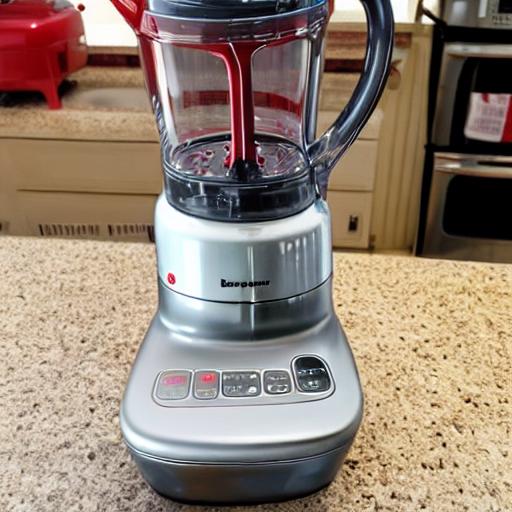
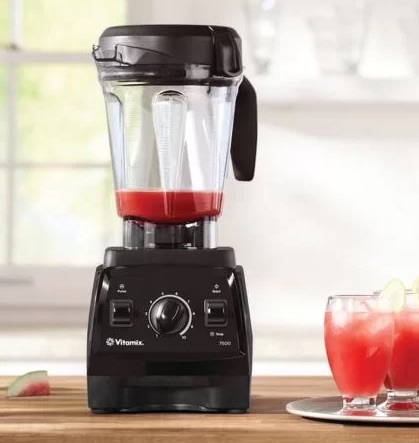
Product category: items_blender
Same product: no